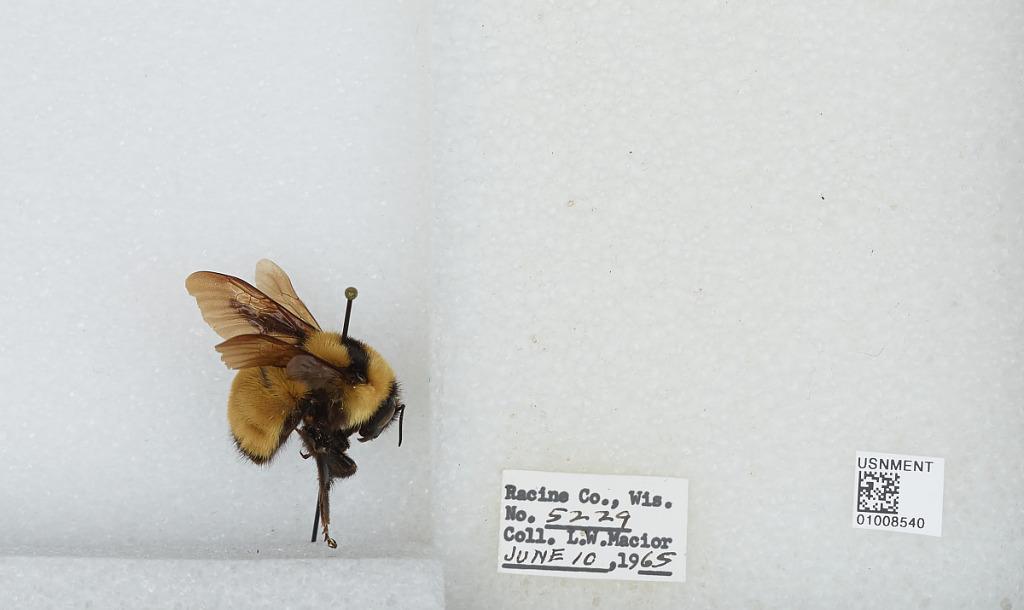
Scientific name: Bombus (Fervidobombus) fervidus fervidus (Fabricius)
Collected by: L. Macior
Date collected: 1965-6-10
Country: United States
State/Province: Wisconsin
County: Racine
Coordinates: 42.78, -87.76